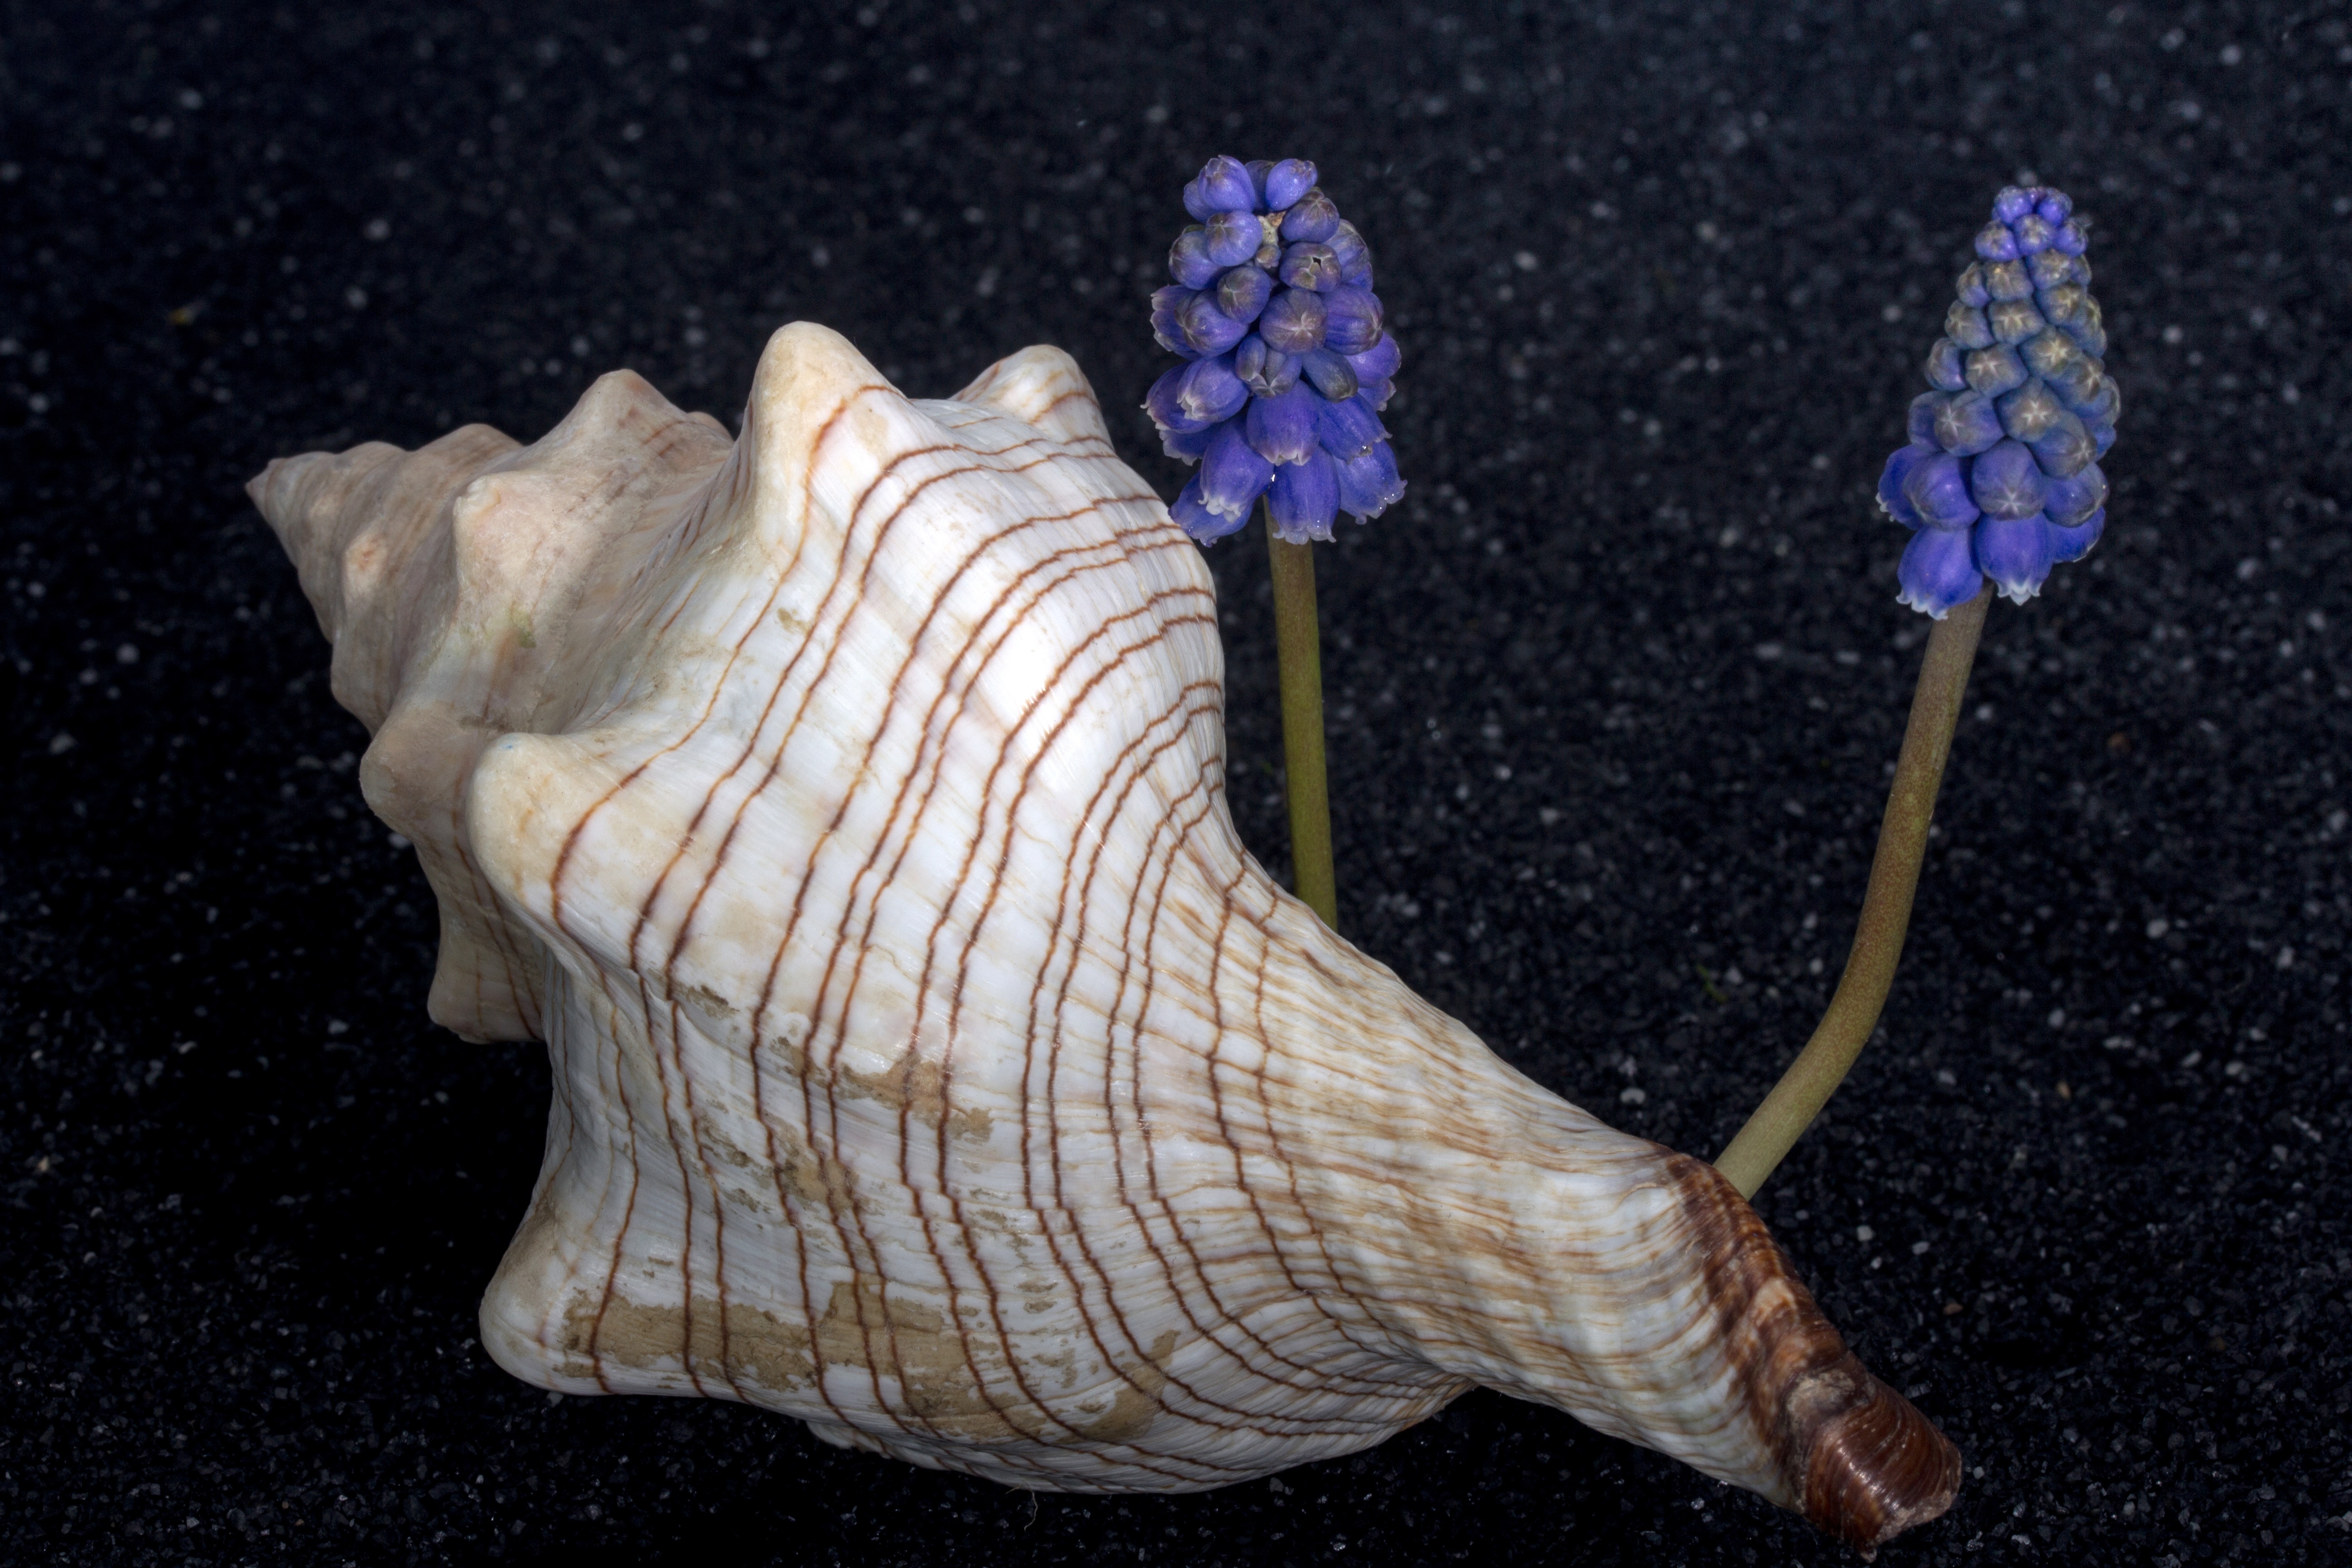
hand, flower, close, material, shell, invertebrate, seashell, conch, art, perlhyazinth, lava sand